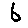
Label: 6